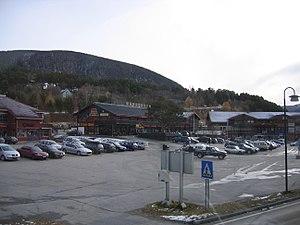
Dombås est un village du Comté d'Innlandet en Norvège se trouvant dans la kommune de Dovre. Il compte 1 185 habitants en 2012.